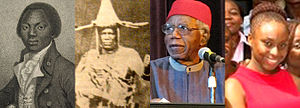
Igbo
Medlemmer af igbofolket
Igbo er en af de større etniske grupper i Afrika. Den tæller mellem 15–30 millioner mennesker. De fleste bor i det sydøstlige Nigeria, hvor det er en af de største etniske grupper, og er inddelt i mange undergrupper. Igbo findes også i stort antal i Cameroun og Ækvatorialguinea. En mindre del af dem bor i andre afrikanske lande og i lande uden for Afrika, dels på grund af udvandring, dels som følge af slavehandel. Antallet i Afrika er ukendt. Igboerne taler igbo, som omfatter hundredvis af dialekter og igboidsprog.